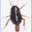
Label: cockroach